2011 Shizuoka earthquake

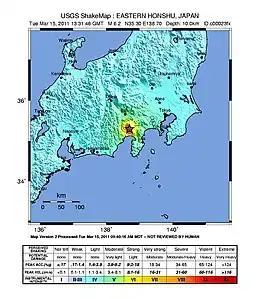

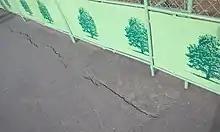
A cracked road in Kannami, Shizuoka, caused by the earthquake

The occurred approximately 42 km (26 mi) north-northeast of Shizuoka City at 22:31 JST, 15 March 2011. The magnitude was 6.0 or 6.4, and the depth was 9 km (5.6 mi). The hypocenter of this earthquake is thought to have been near the presumed location of the magma chamber of Mount Fuji. It may have been a triggered earthquake caused by the Tohoku earthquake, which occurred four days earlier, on 11 March 2011. It was sinistral strike-slip fault earthquake. It had a maximum JMA intensity of "Shindo" 6+ (Fujinomiya) or VIII ("Severe") on the Mercalli intensity scale. The earthquake left 80 people injured, and caused some power outages.